Alexandre Paulikevitch

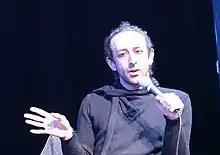
Alexandre Paulikevitch in January 2022

Alexandre Paulikevitch (born February 20, 1982, in Beirut, Lebanon) is a Lebanese artist living in Beirut, Lebanon. He is one of very few male Arab belly dancers, and is known for his thought provoking work and the social issues he tackles through his art. He studied at the University of Paris VIII majoring in Theater and Dance.